Sanitary manhole

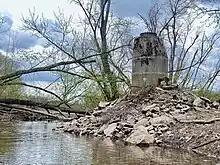
A floodplain manhole at a bank of a river

A common method to add a new lateral pipe to an existing sewer line without any service interruption is to use a doghouse manhole. A special precast concrete structure has two upside-down U shape openings at the bottom directly opposite of each other. It also has a hole at a higher point for a new pipe to be inserted in. To install this, the doghouse manhole is lowered to have the two openings to slide over the existing pipe. The concrete is poured in to form the base with slopes from the precast concrete wall down to the half point of the existing pipe. This forms a half bench for the manhole base. The top half of that existing pipe is cut open to form a channel. A new pipe is inserted through the wall hole. This will allow wastewater from the new pipe to drop onto the bench and slide down to the channel. The upper portion of the manhole is built on top of that section.